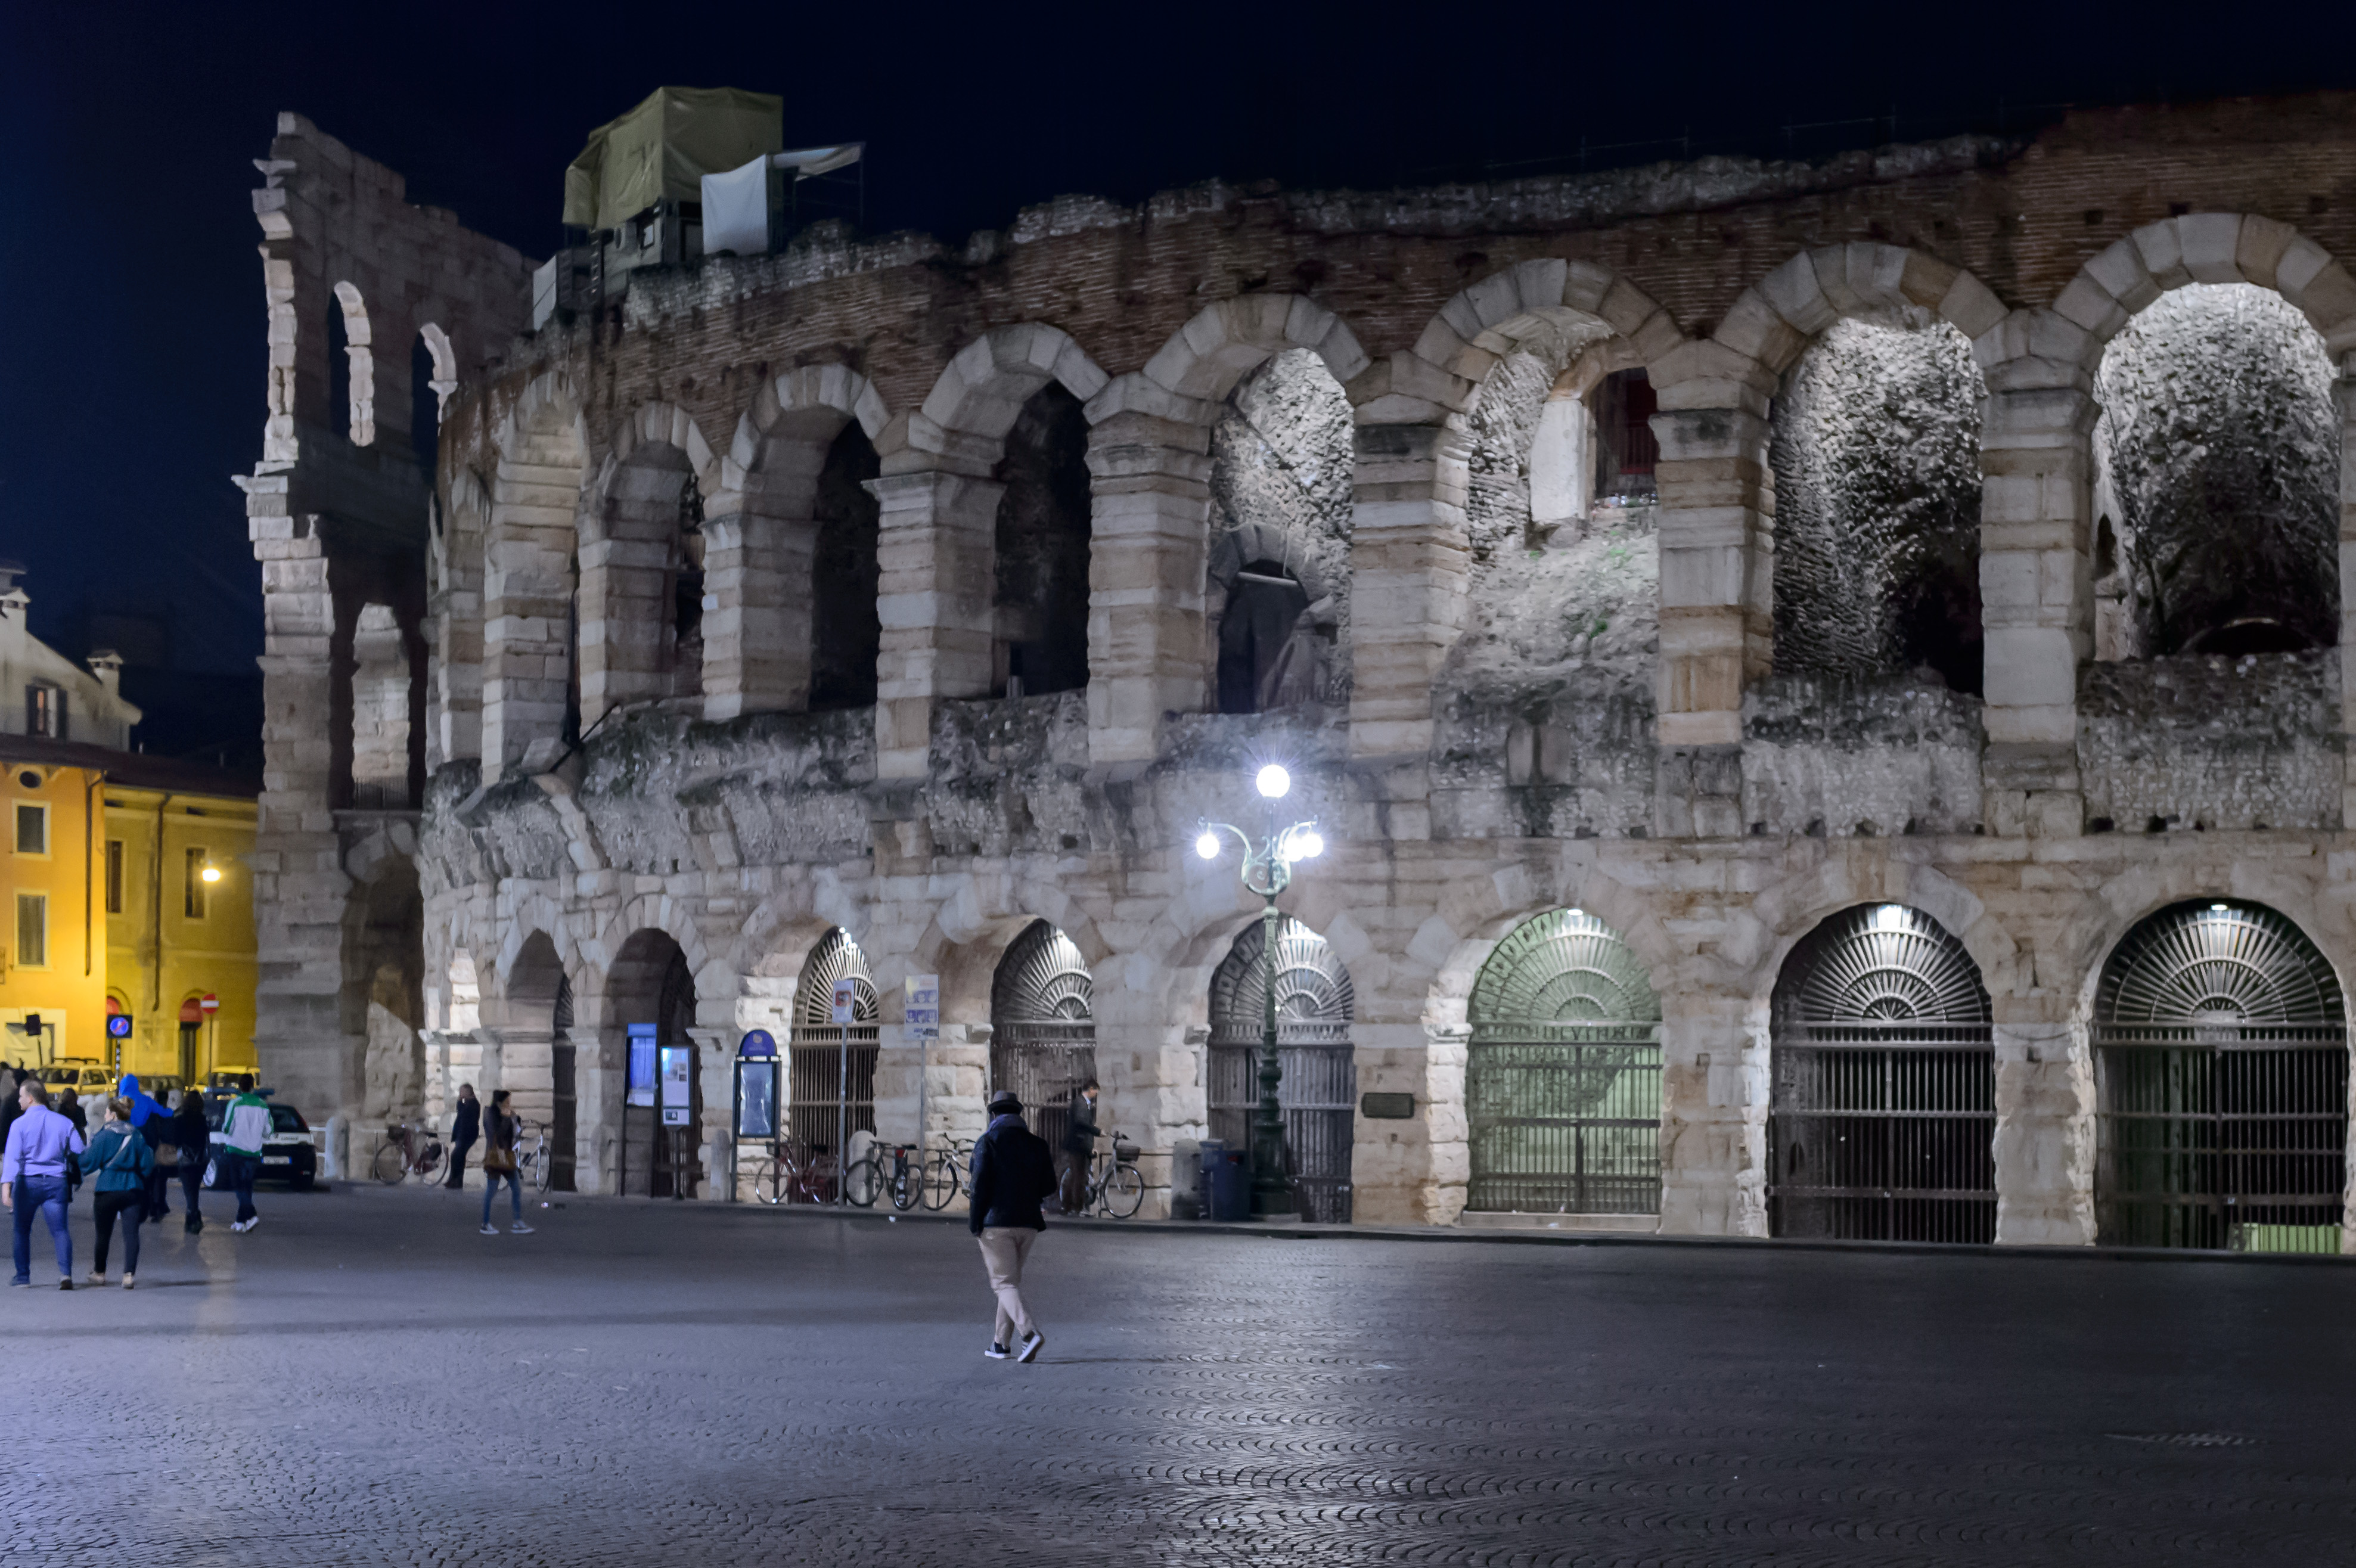
architecture, night, building, landmark, italy, nikon, place of worship, arena, italia, verona, basilica, nightfoto, nikond4, d4, ancient history